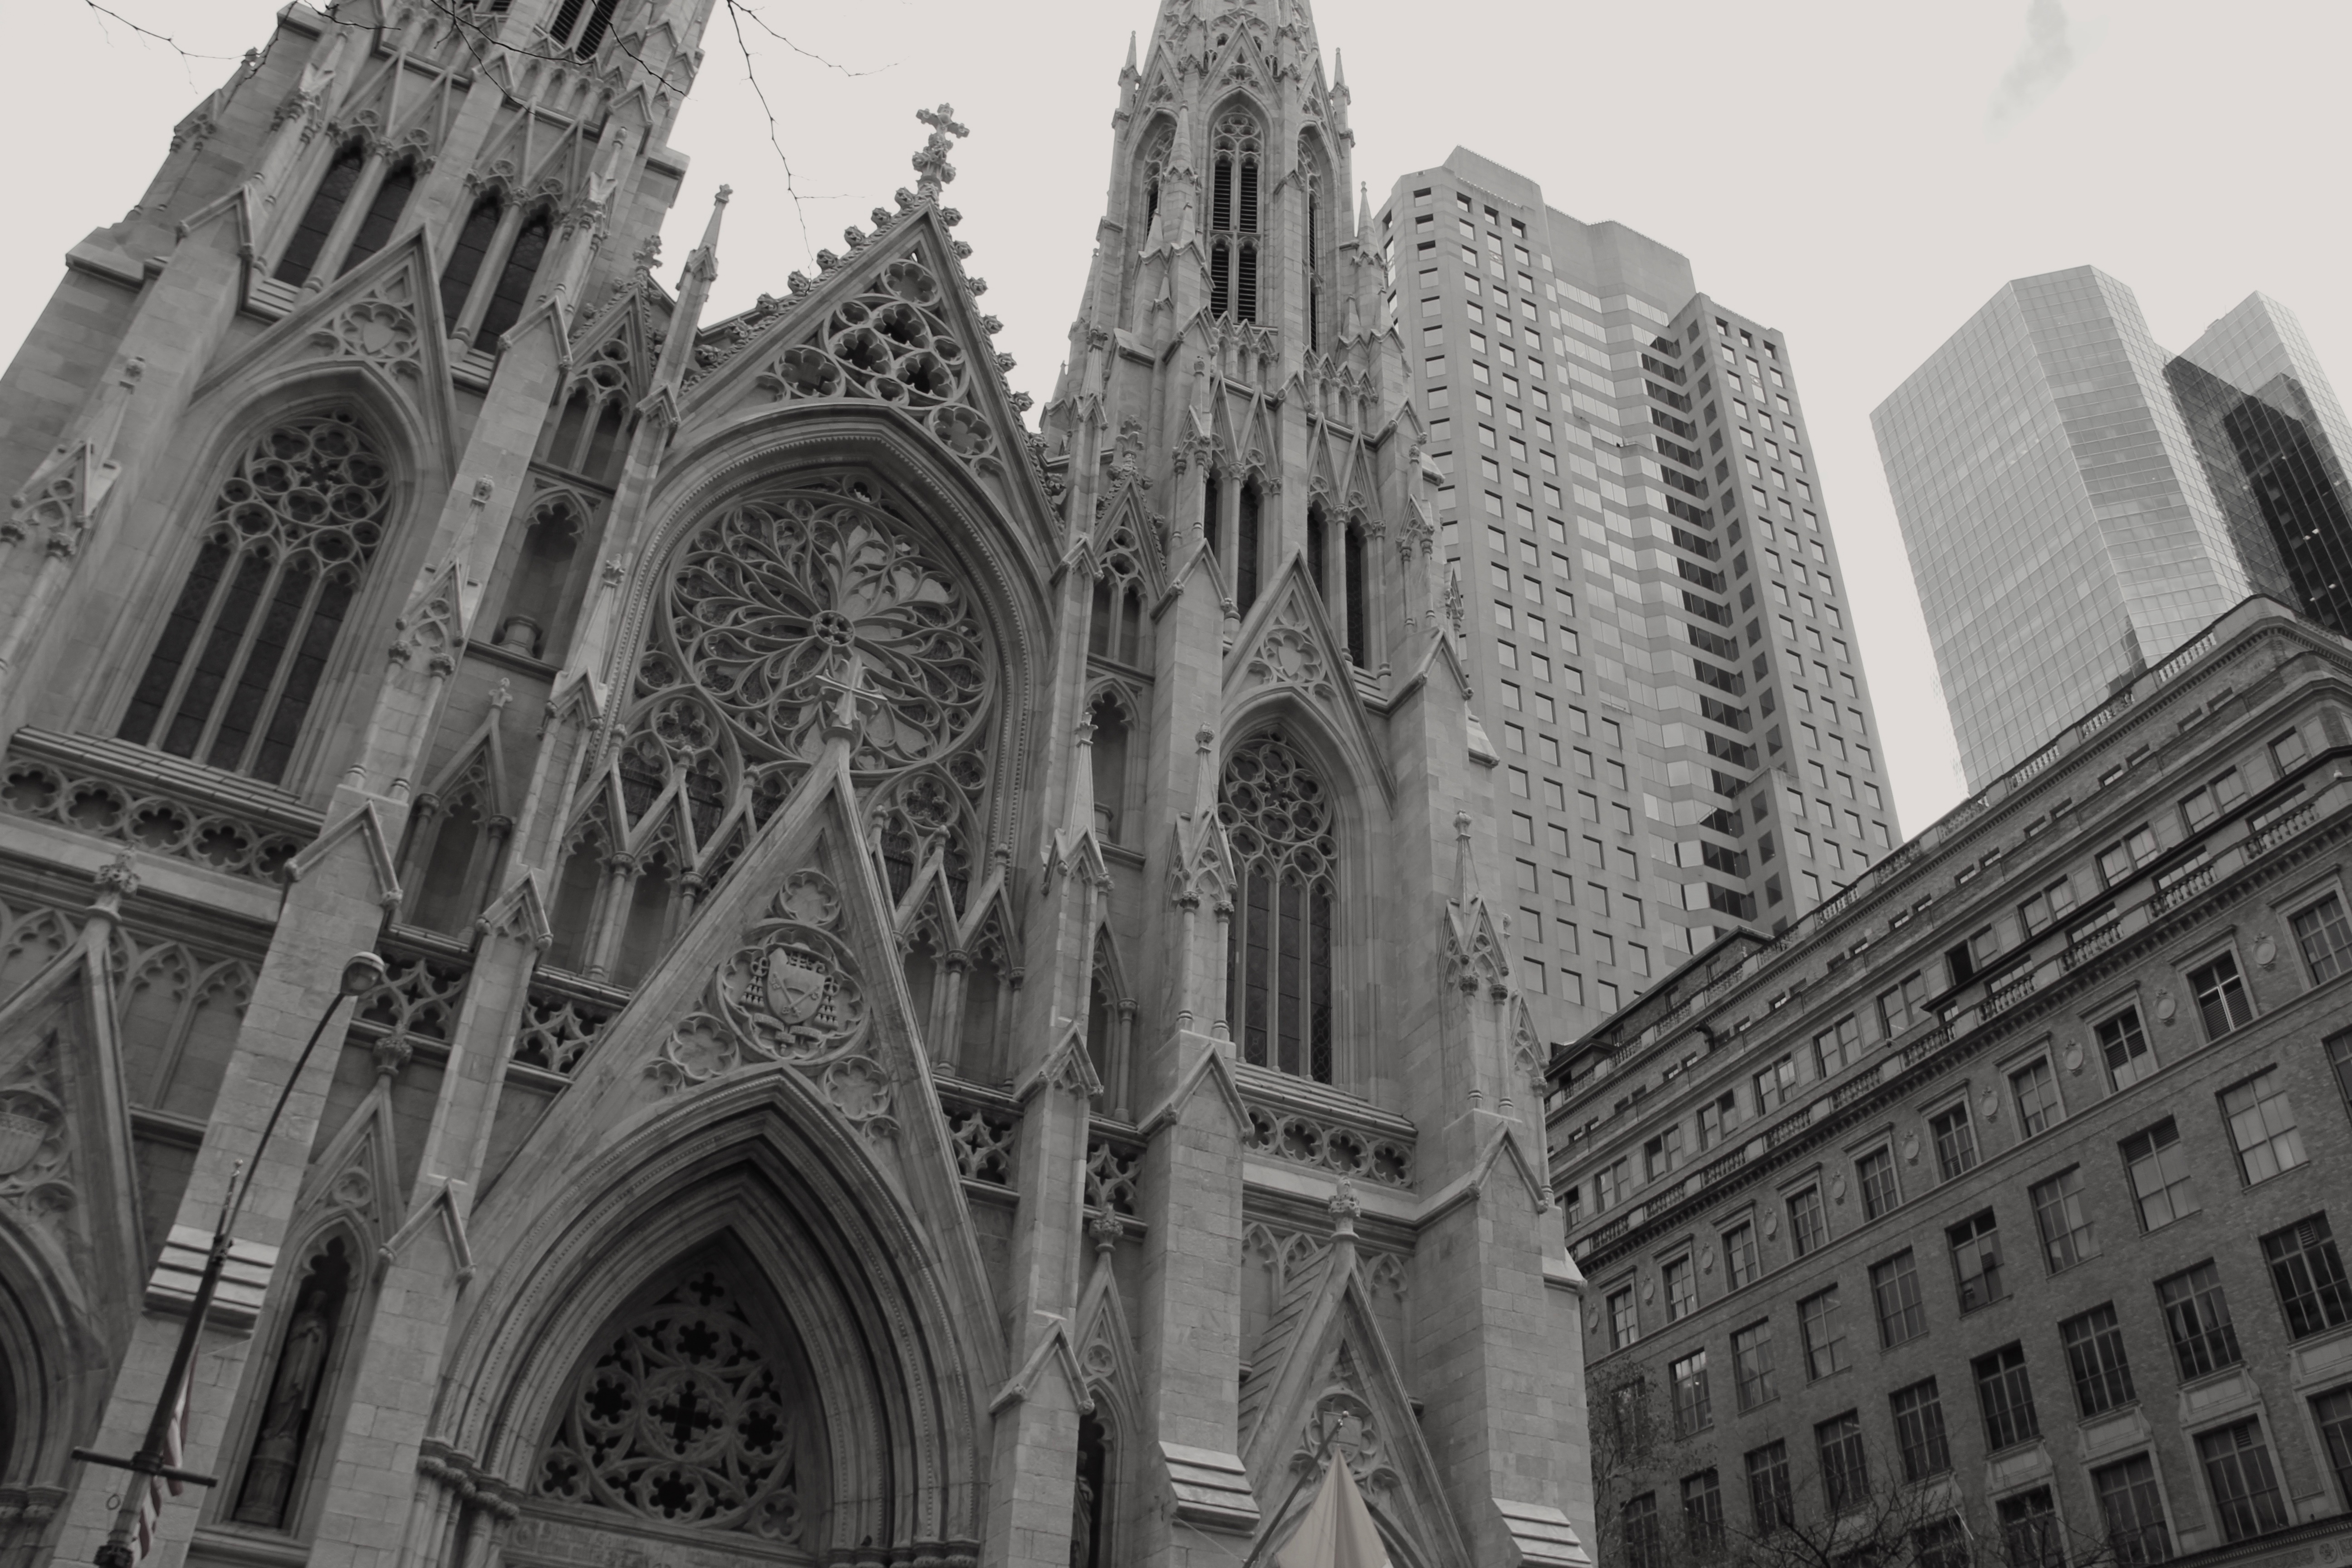
black and white, architecture, building, skyscraper, landmark, facade, cathedral, monochrome, place of worship, symmetry, metropolis, gothic architecture, monochrome photography